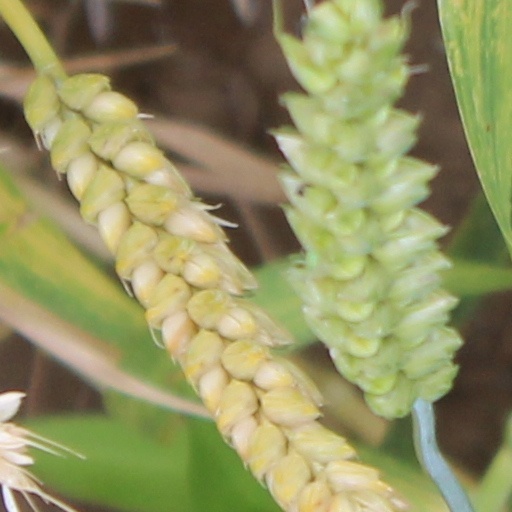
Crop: wheat